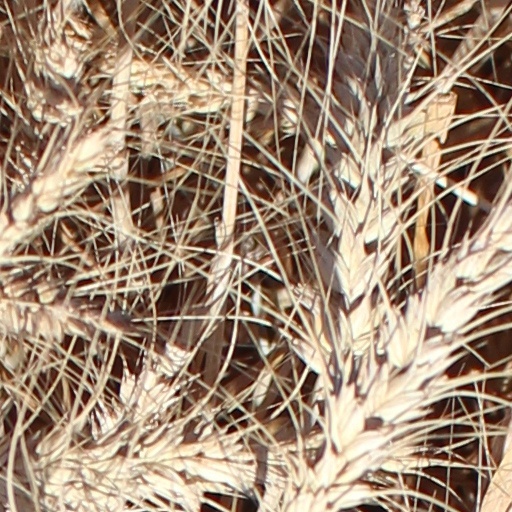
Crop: wheat